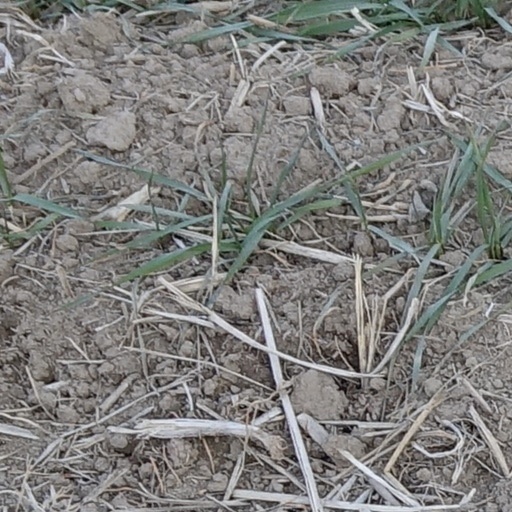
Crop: wheat